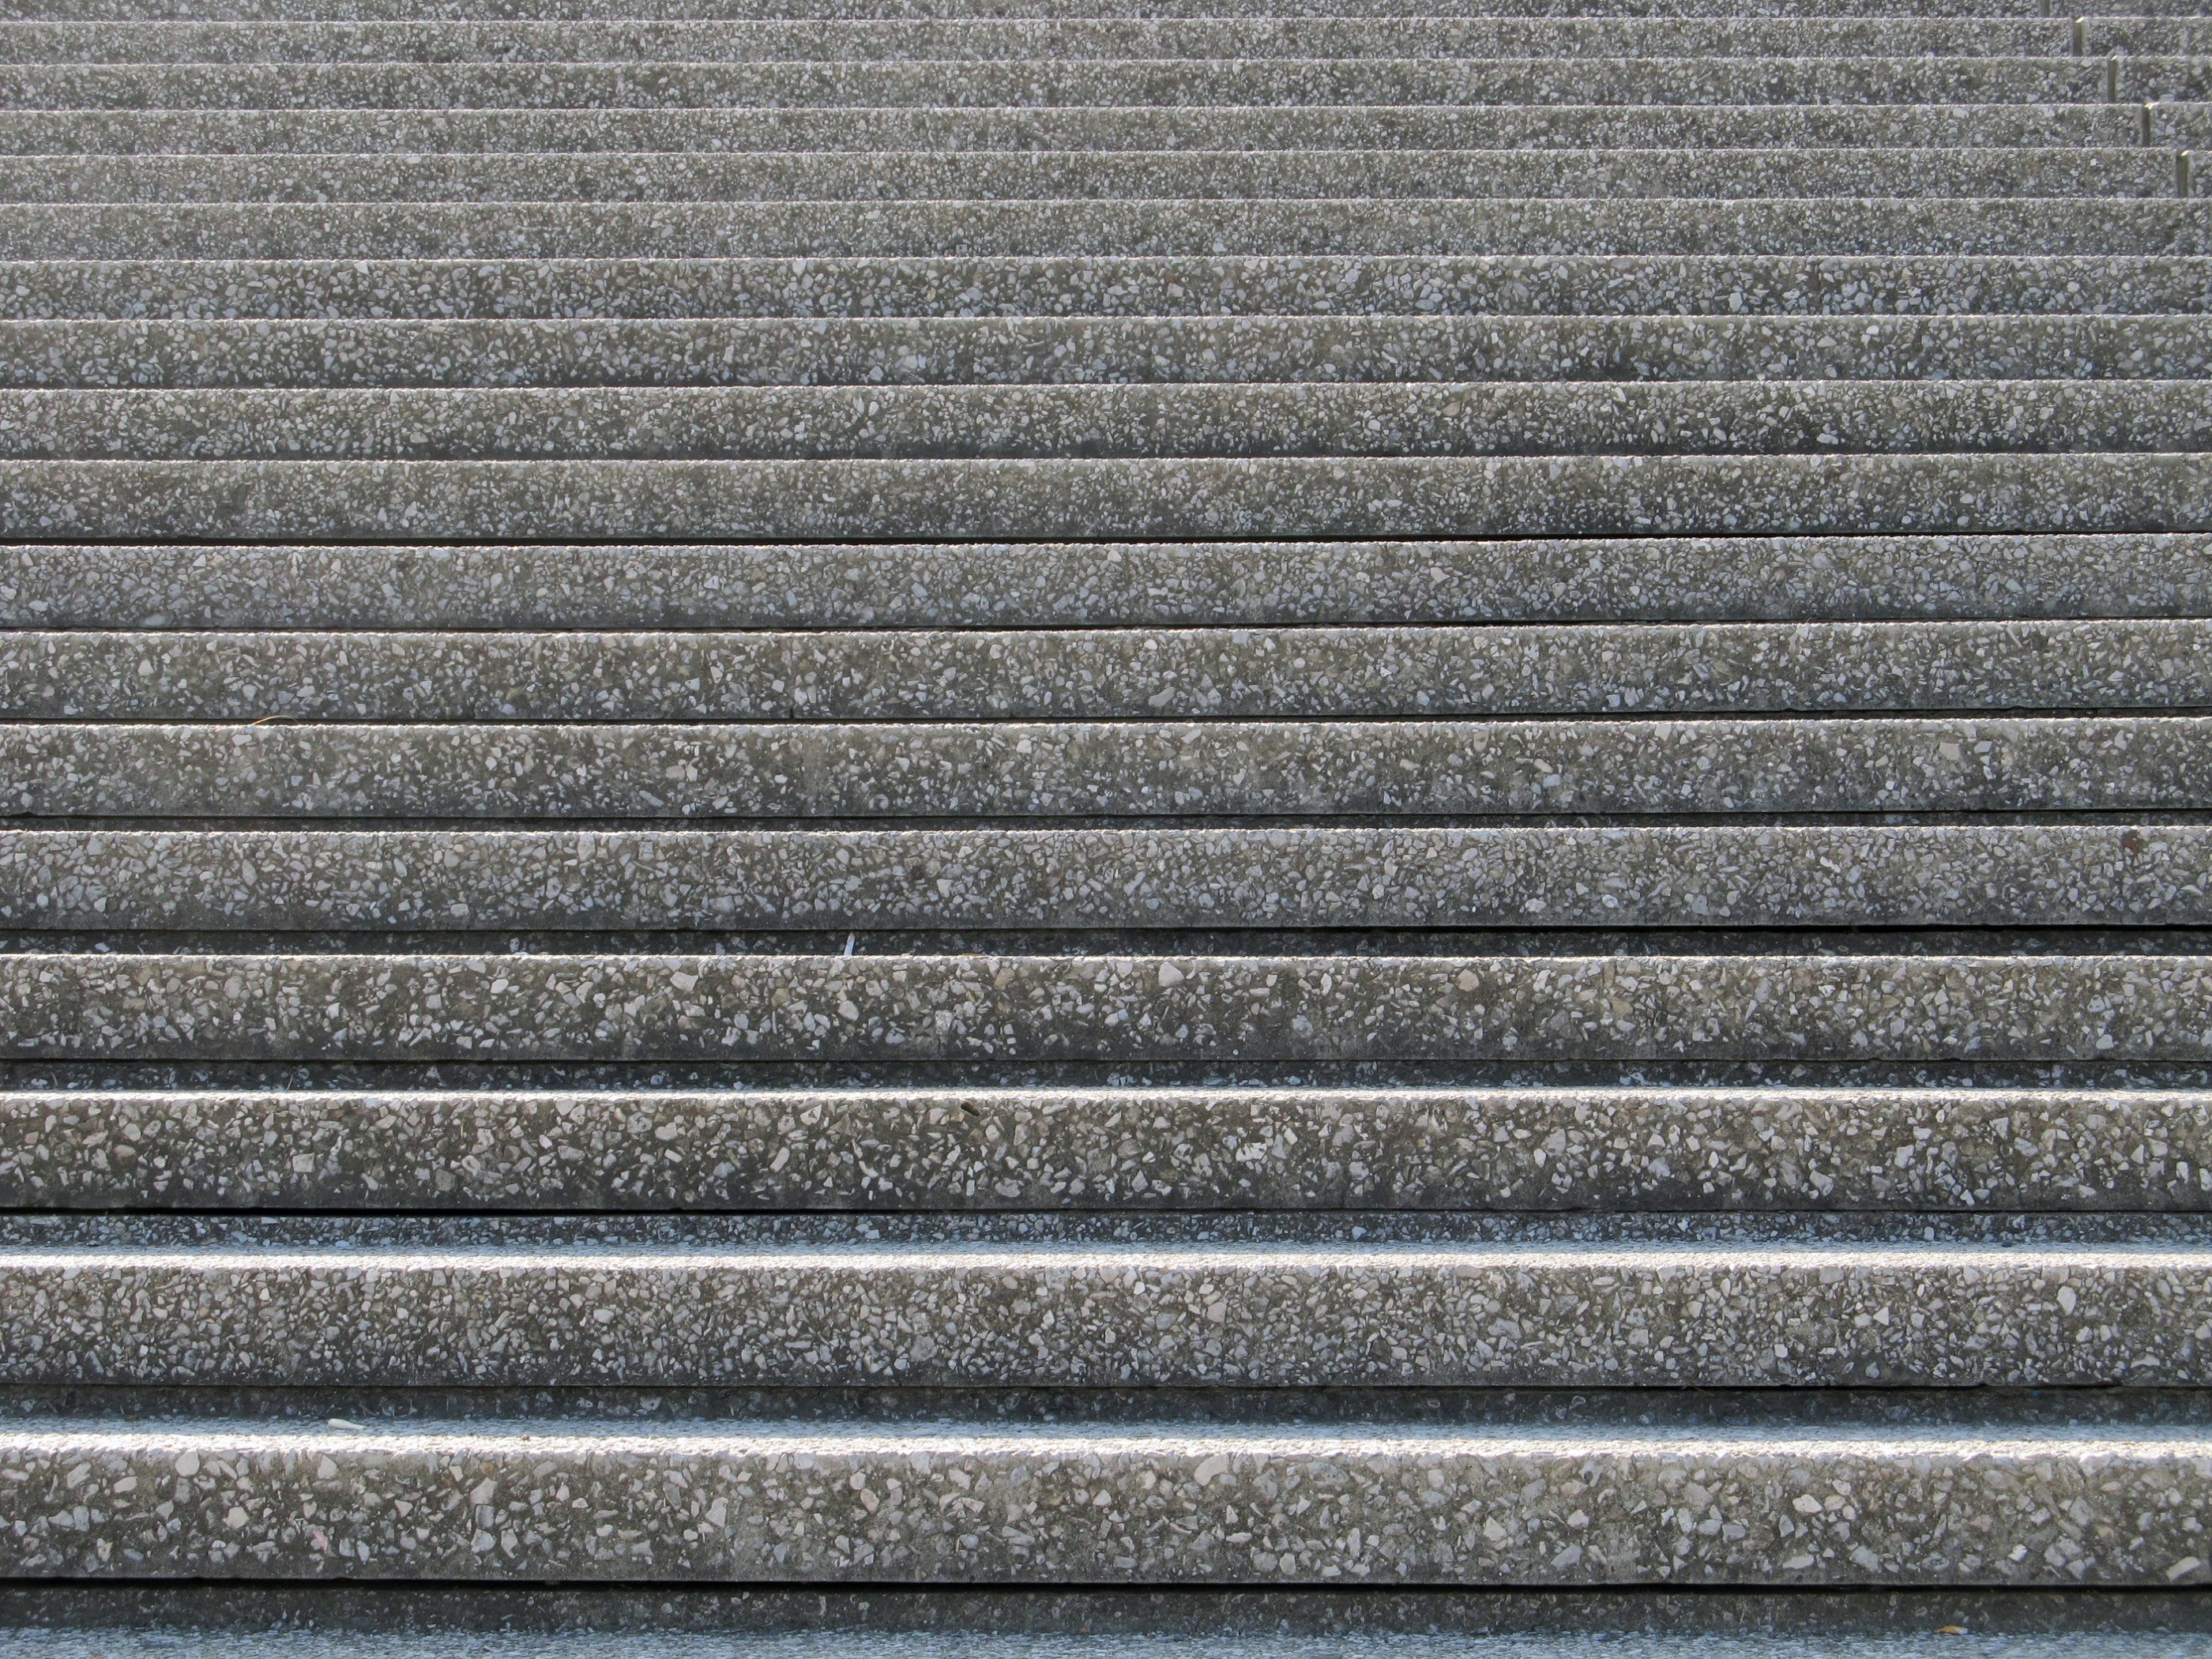
path, wood, floor, wall, staircase, steps, asphalt, ascend, pattern, line, tile, stairway, material, concrete, climb, stairs, way, upward, flooring